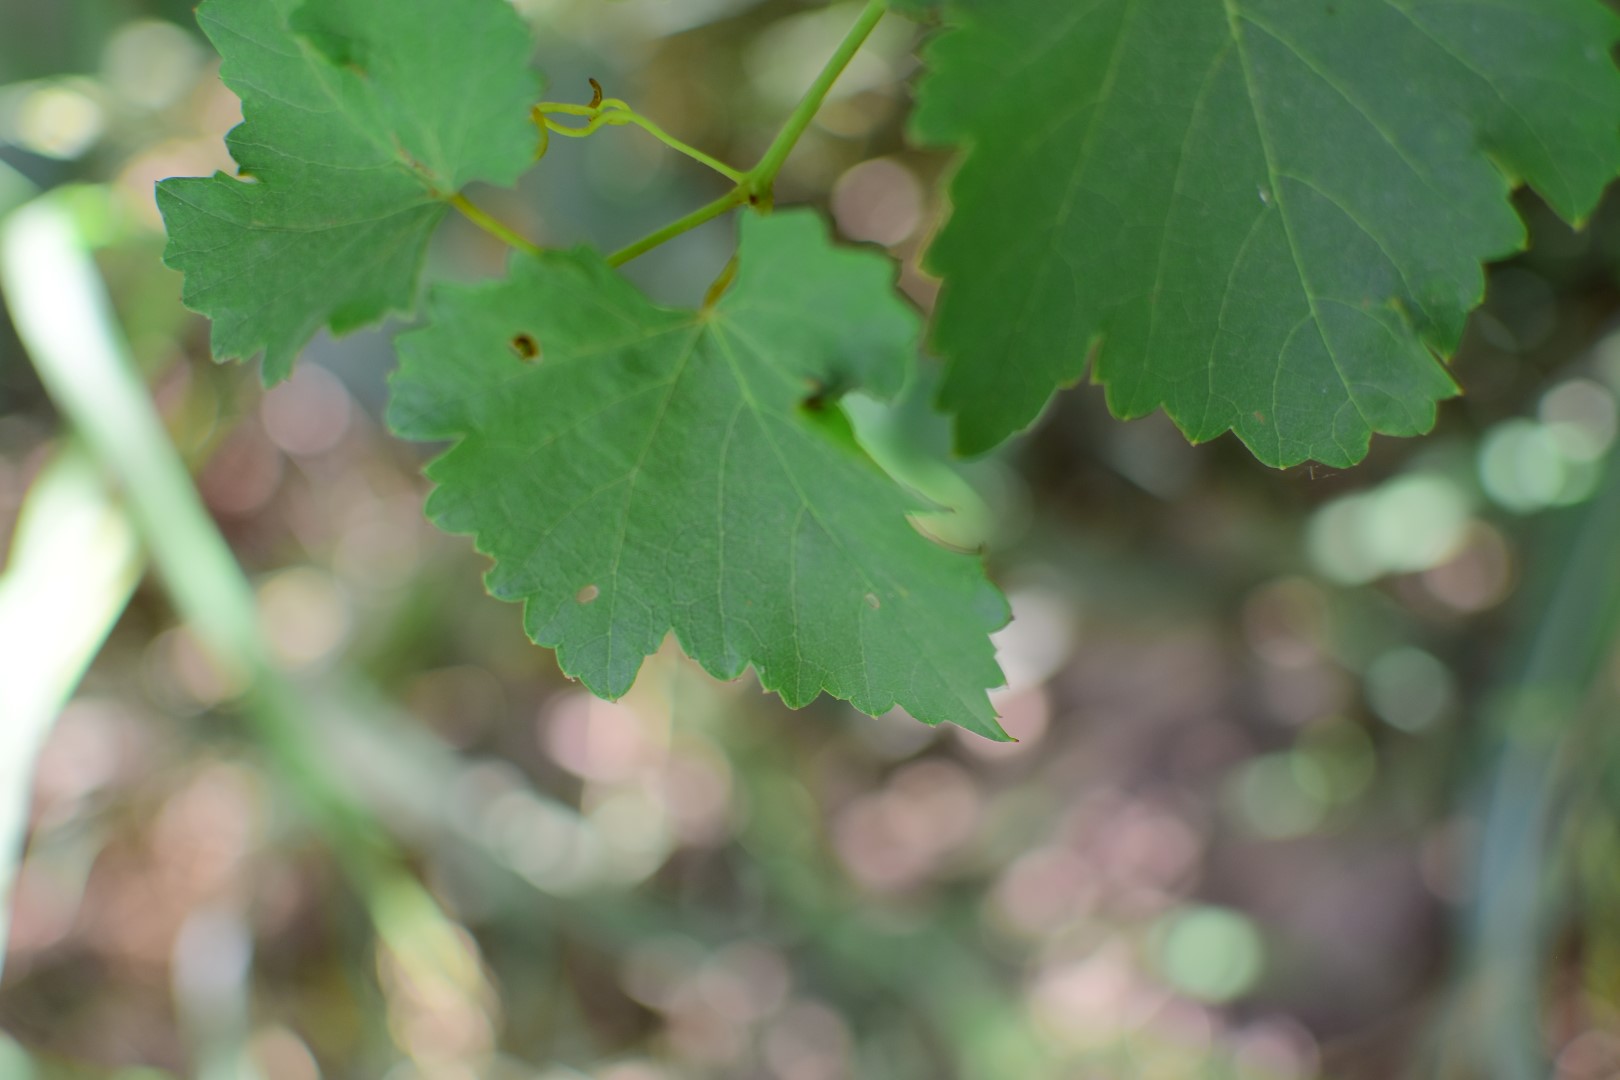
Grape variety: Frinsi